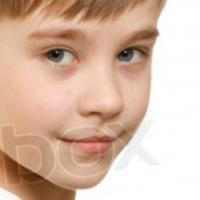
Age group: age 01-10